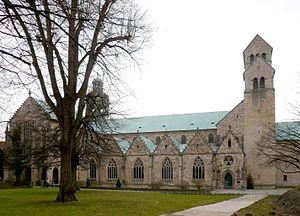
La cathédrale Sainte-Marie de l'Ascension de Hildesheim est la cathédrale du diocèse de Hildesheim. Sa première construction fut commencée en 872. Presque entièrement reconstruite dans les années 1950 dans son style roman d'origine, ses murs et son trésor sont désormais inscrits à la liste du patrimoine mondial de l’UNESCO.